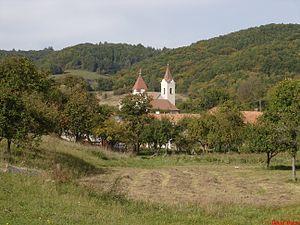
Dekýš est un village de Slovaquie situé dans la région de Banská Bystrica.